History of the Jews in Arles

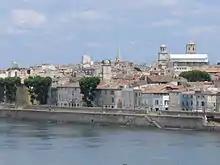
view of Arles

According to a legend, Roman emperor Vespasian placed Jewish exiles after the destruction of the Second Temple in Jerusalem on three ships that were abandoned by their captains. One of the vessels reached Arles, while the other two got to Bordeaux and to Lyons. This legend suggests the existence of Jews in Arles as early as the first century CE, yet the first document depicting Jewish life in Arles is due to 425 CE. On that year, emperor Valentinian III issued a decree addressed to the ecclesiastical bishops of the area, prohibiting local Jews of entering magistracy, possess Christian slaves or taking careers of arms. During the decline of the Roman Empire, Arles became an important Jewish political and religious center.